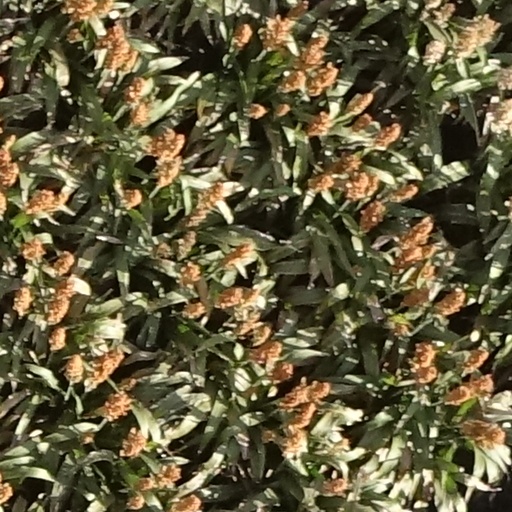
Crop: sorghum